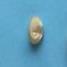
Maize quality: Good